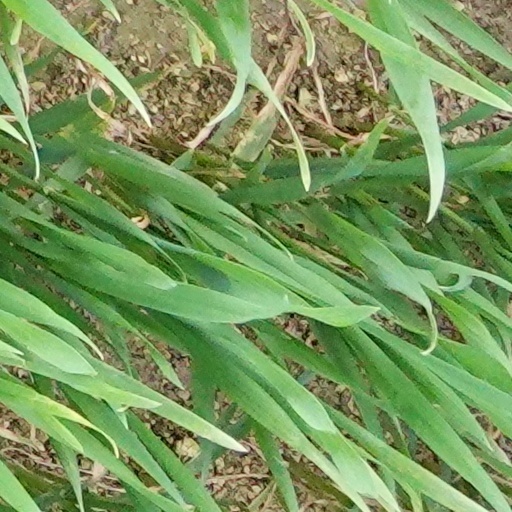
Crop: wheat